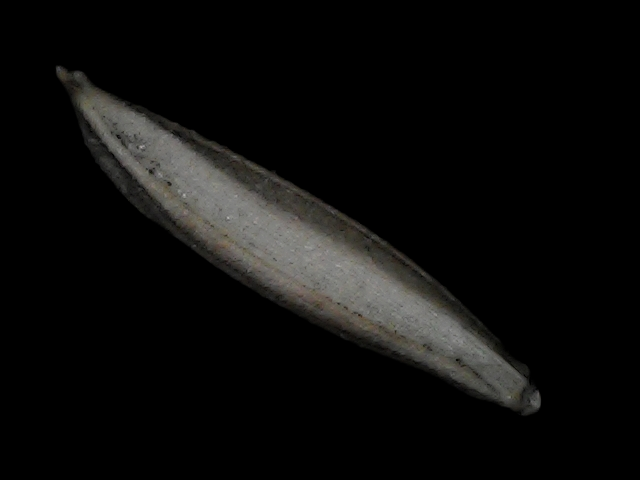
Rice variety: Bd57